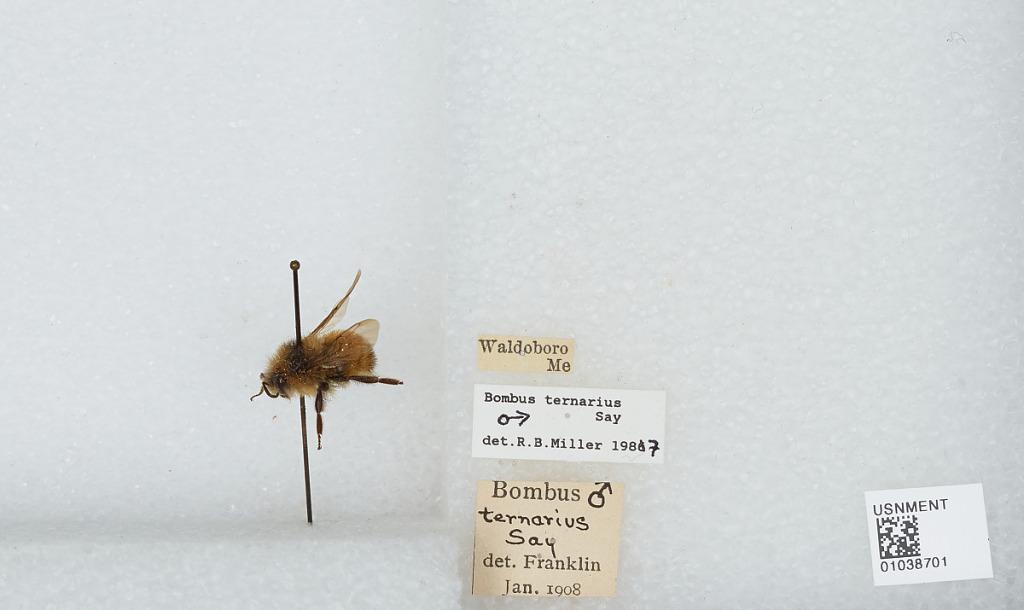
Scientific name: Bombus (Pyrobombus) ternarius Say
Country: United States
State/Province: Maine
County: Lincoln
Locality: Waldoboro
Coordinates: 44.1014, -69.3897
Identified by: Franklin